South Pacific WWII Museum

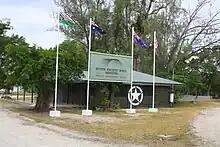
An exterior photo of the current South Pacific WWII Museum's 'mini museum' which is located in Unity Park in Luganville, Espiritu Santo, Vanuatu. Flag poles fly the Vanuatu, Australian, New Zealand and USA plags.

The South Pacific WWII Museum is a military history museum located on the South Pacific island of Espiritu Santo in Vanuatu. The museum is dedicated to preserving and showcasing the history of World War II in the South Pacific region. It serves as an educational and commemorative destination, highlighting the island's role in the Pacific Theatre and rediscovering the lost history of the region.